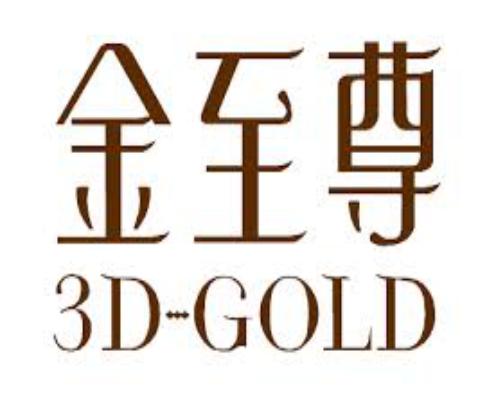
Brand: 3D-GOLD
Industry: Clothes